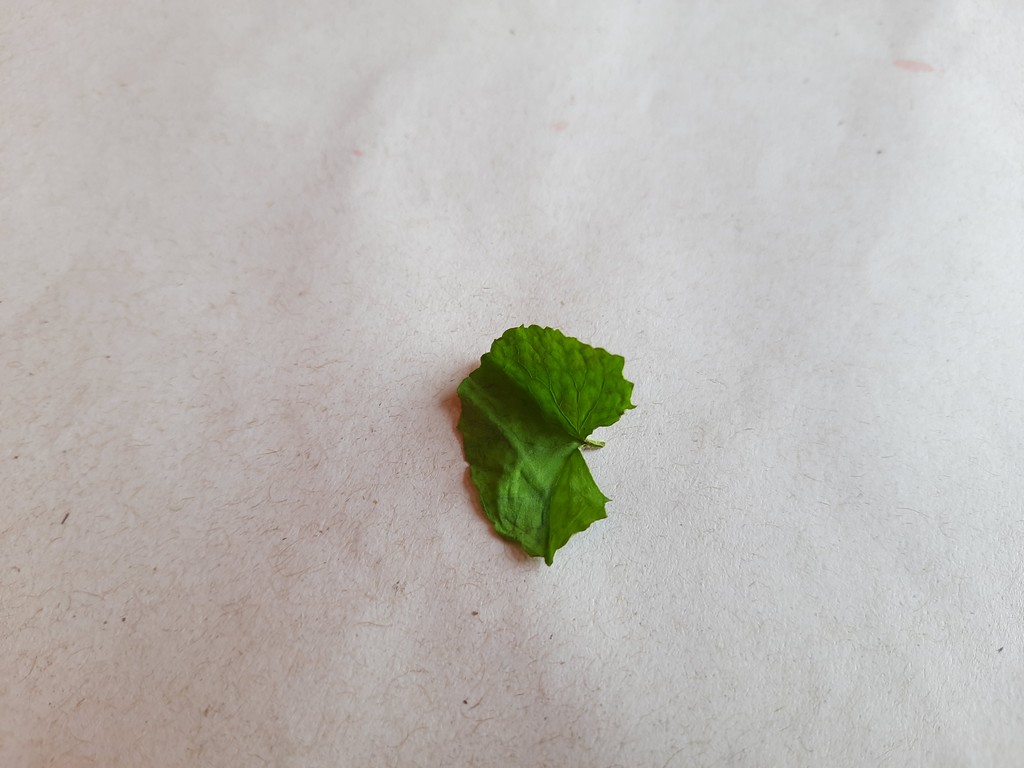
Label: Dried